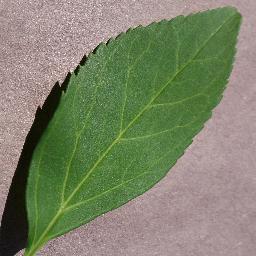
Label: Cherry___healthy